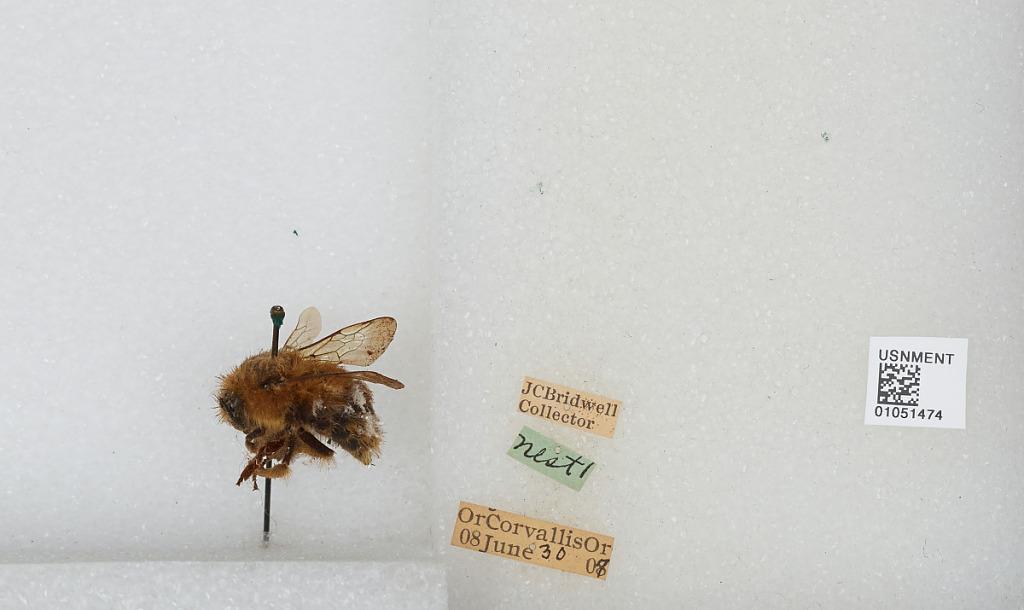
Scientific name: Bombus sp.
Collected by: J. Bridwell
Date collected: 1907-6-30
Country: United States
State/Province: Oregon
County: Benton
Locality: Corvallis
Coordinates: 44.57, -123.28